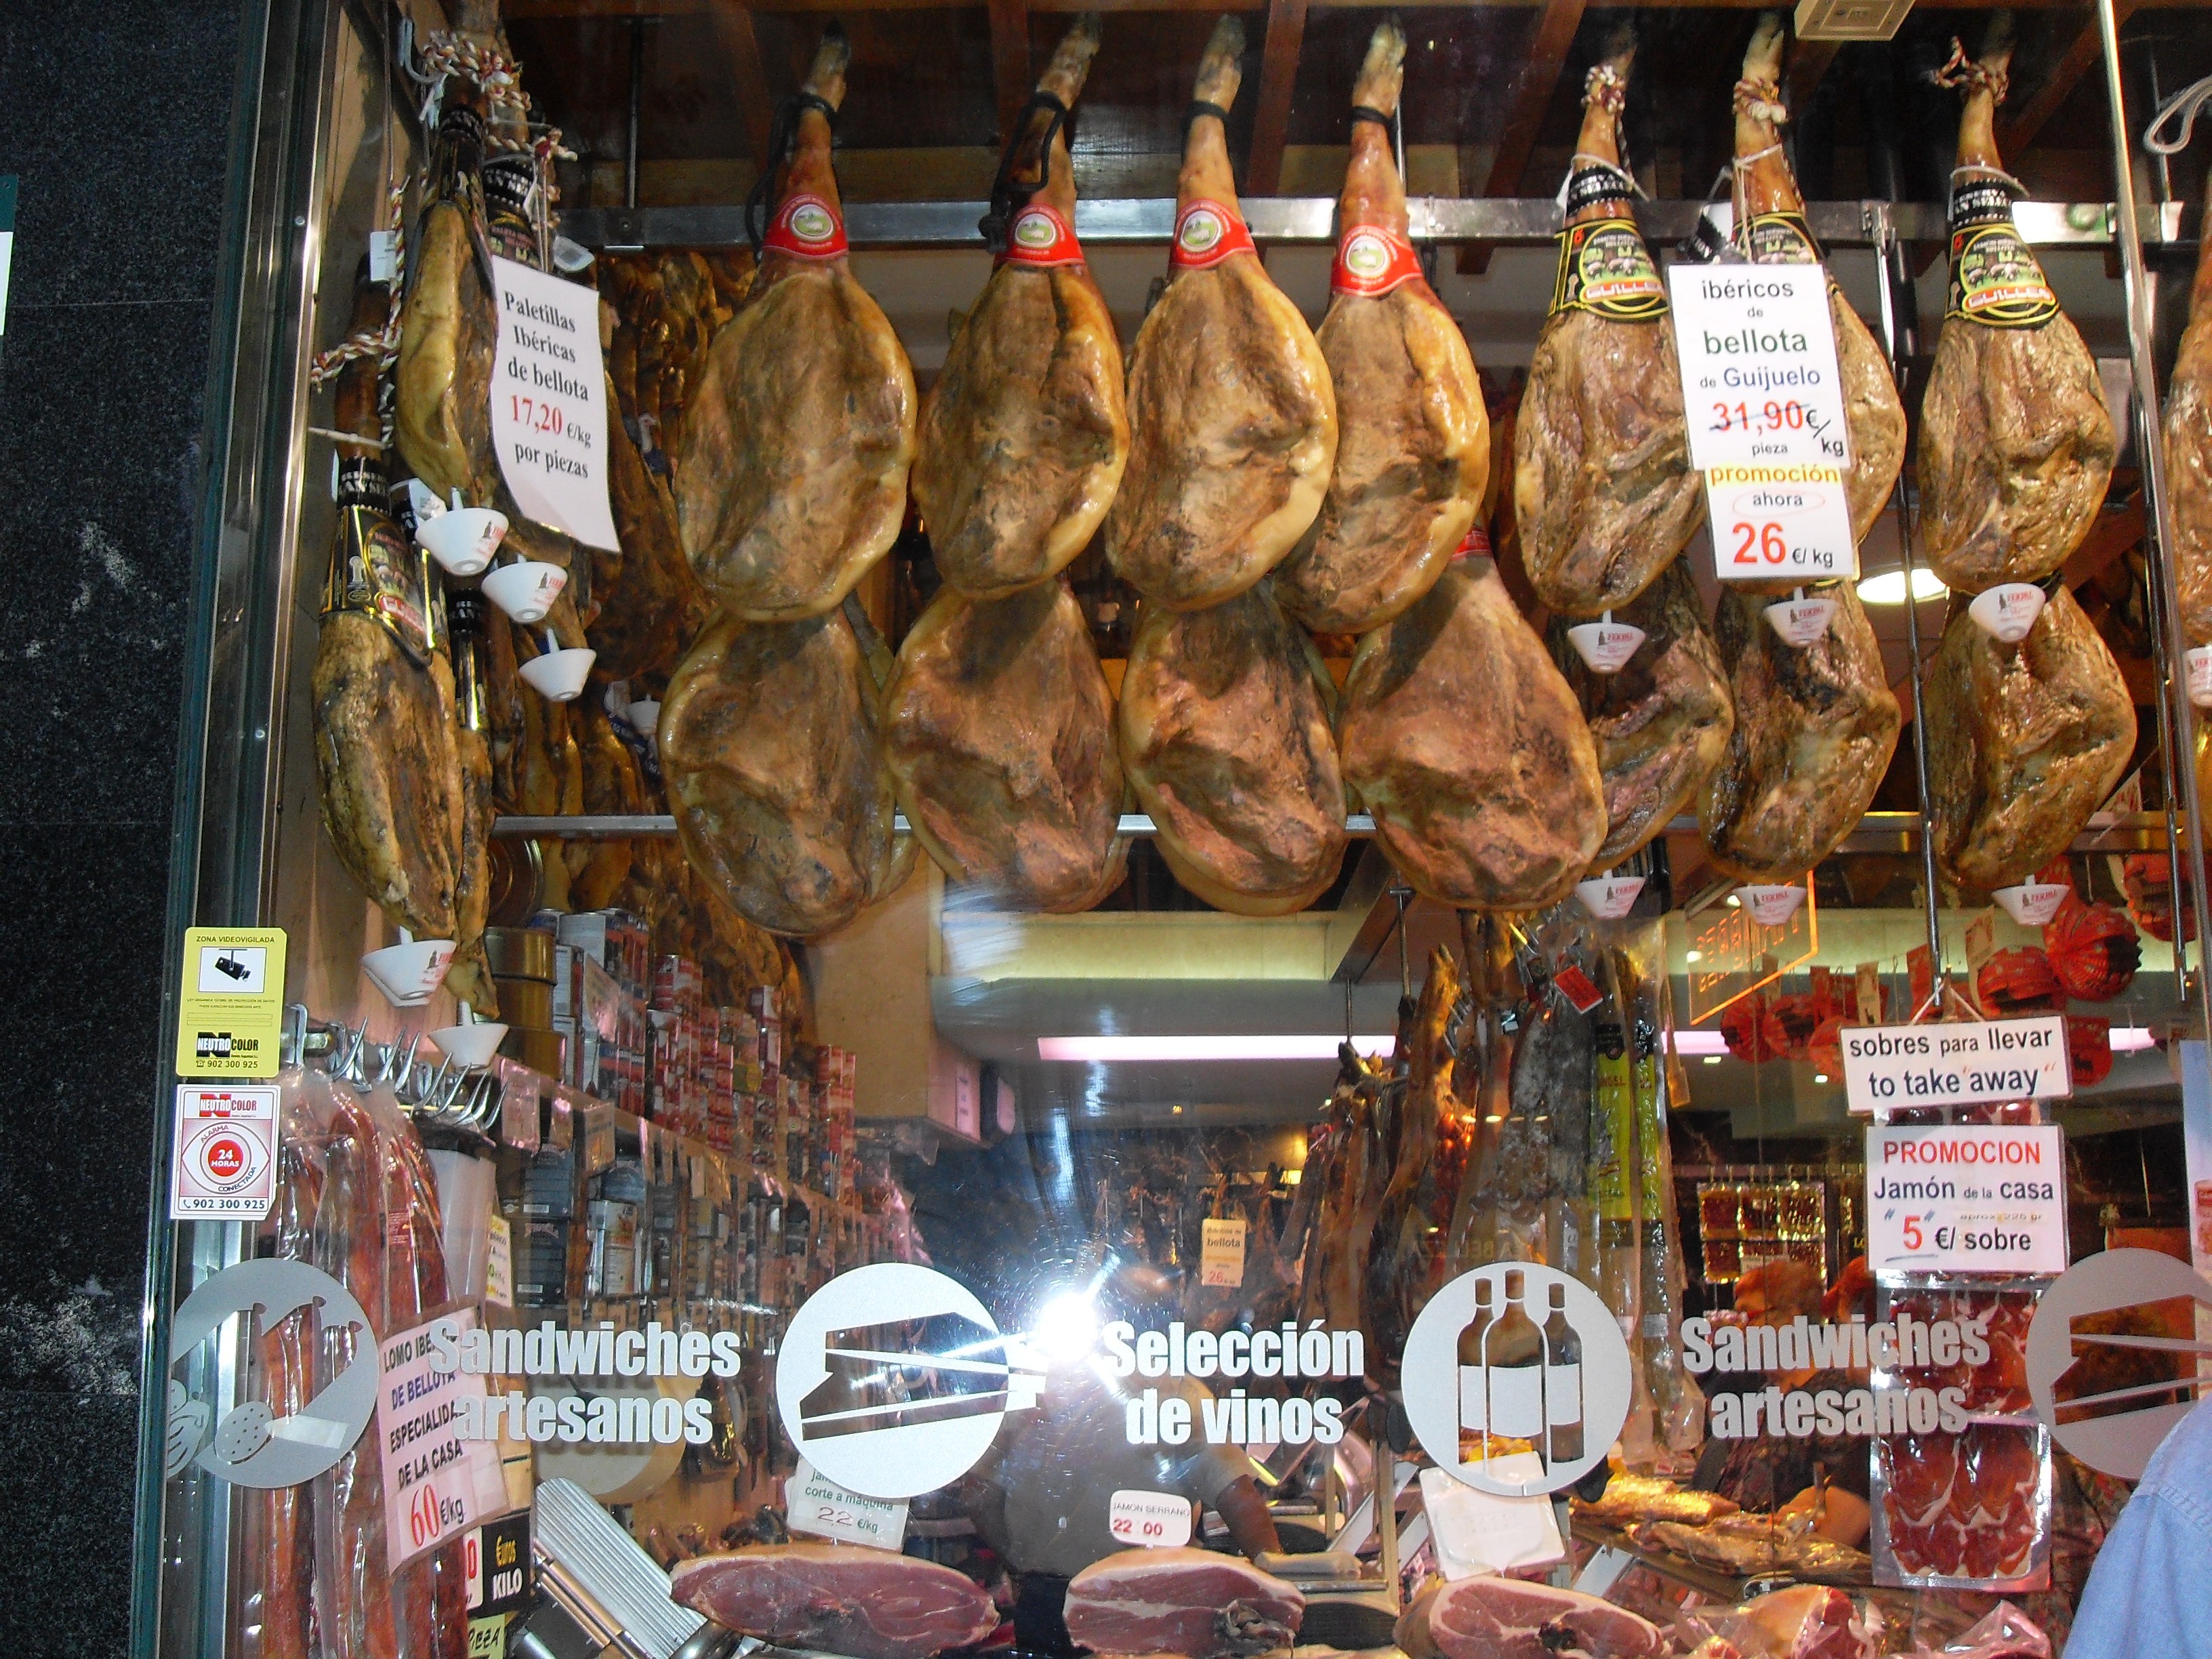
city, shop, food, vendor, market, marketplace, fish, meat, public space, spain, madrid, ham, retail, charcuterie, sense